Sveti Lenart, Škofja Loka

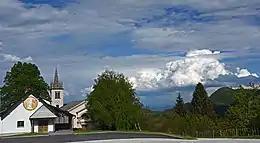
Saint Leonard's Church

The local church is dedicated to Saint Leonard. The original church was Gothic, but was rebuilt after a fire in 1852. The church was again demolished in the Second World War. The current building was designed by the architect Janez Valentinčič.